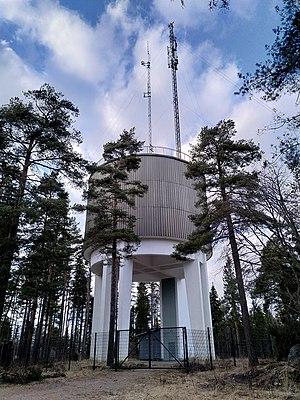
Akaa est une ville du sud-ouest de la Finlande. Elle est située au sud de la région du Pirkanmaa, sur la rive méridionale du grand lac Vanajavesi.